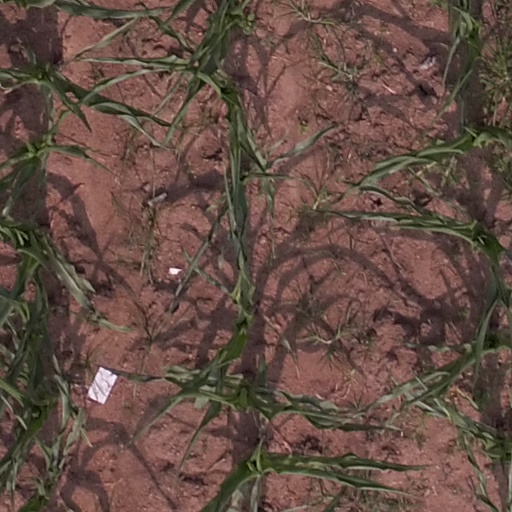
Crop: maize; corn